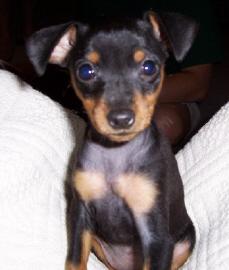
Breed: miniature pinscher